Congregation of the Sisters of the Immaculate Conception of the Blessed Virgin Mary

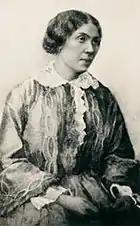
Józefa Karska, cofounder and first Mother General

The Sisters of the Immaculate Conception dedicate themselves to the Christian education of youth, especially girls and young women, and to parish work.